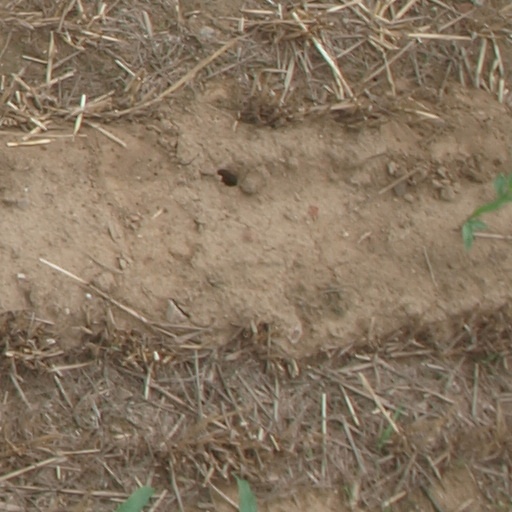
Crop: maize; corn